Session Road

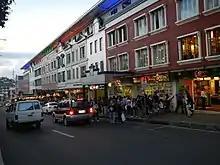
Shops along Session Road

Session Road is a six-lane major road in Baguio, Philippines. The entire road forms part of National Route 231 (N231) of the Philippine highway network.